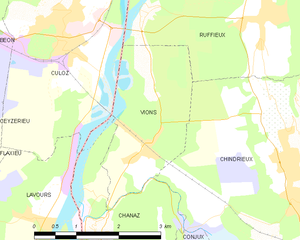
Carte des communes françaises Vions